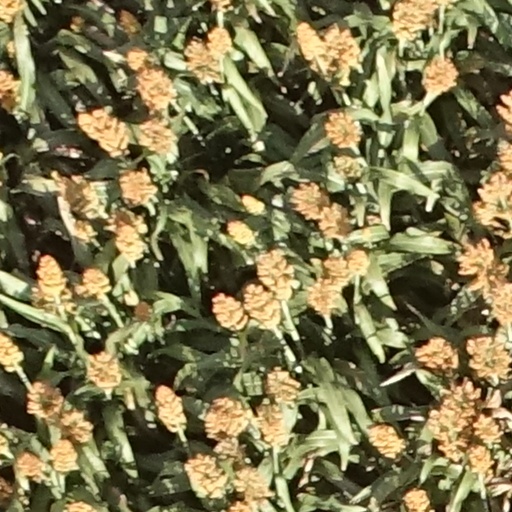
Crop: sorghum